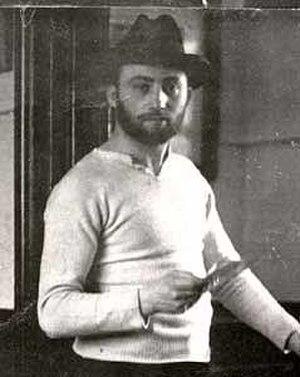
David Garshen Bomberg est un peintre anglais né le 5 décembre 1890, décédé le 19 août 1957.